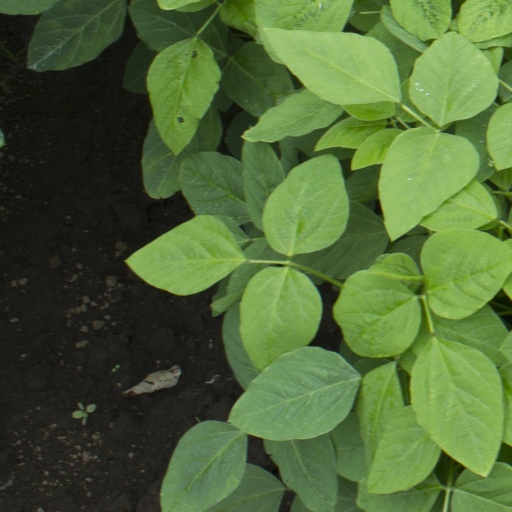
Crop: soybean